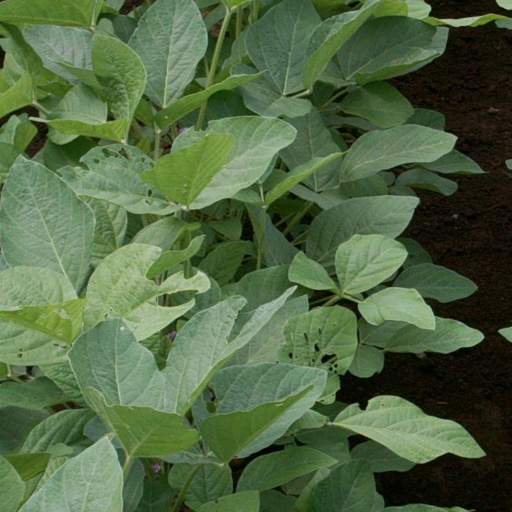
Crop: soybean